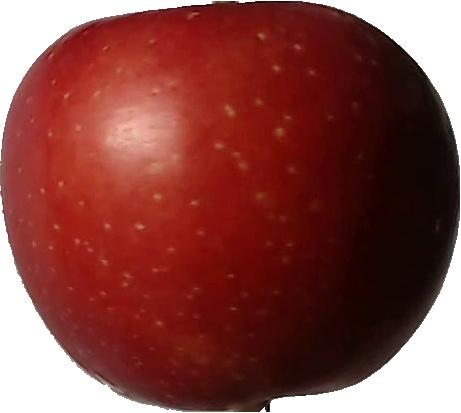
Label: apple_braeburn_1